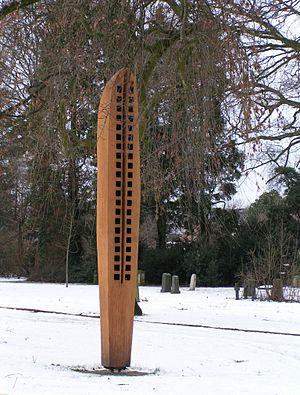
Gordon Brown est un sculpteur allemand.